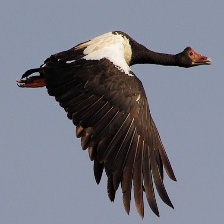
Species: MAGPIE GOOSE
Scientific name: ANSERANAS SEMIPALMATA
ImageNet parent category: goose